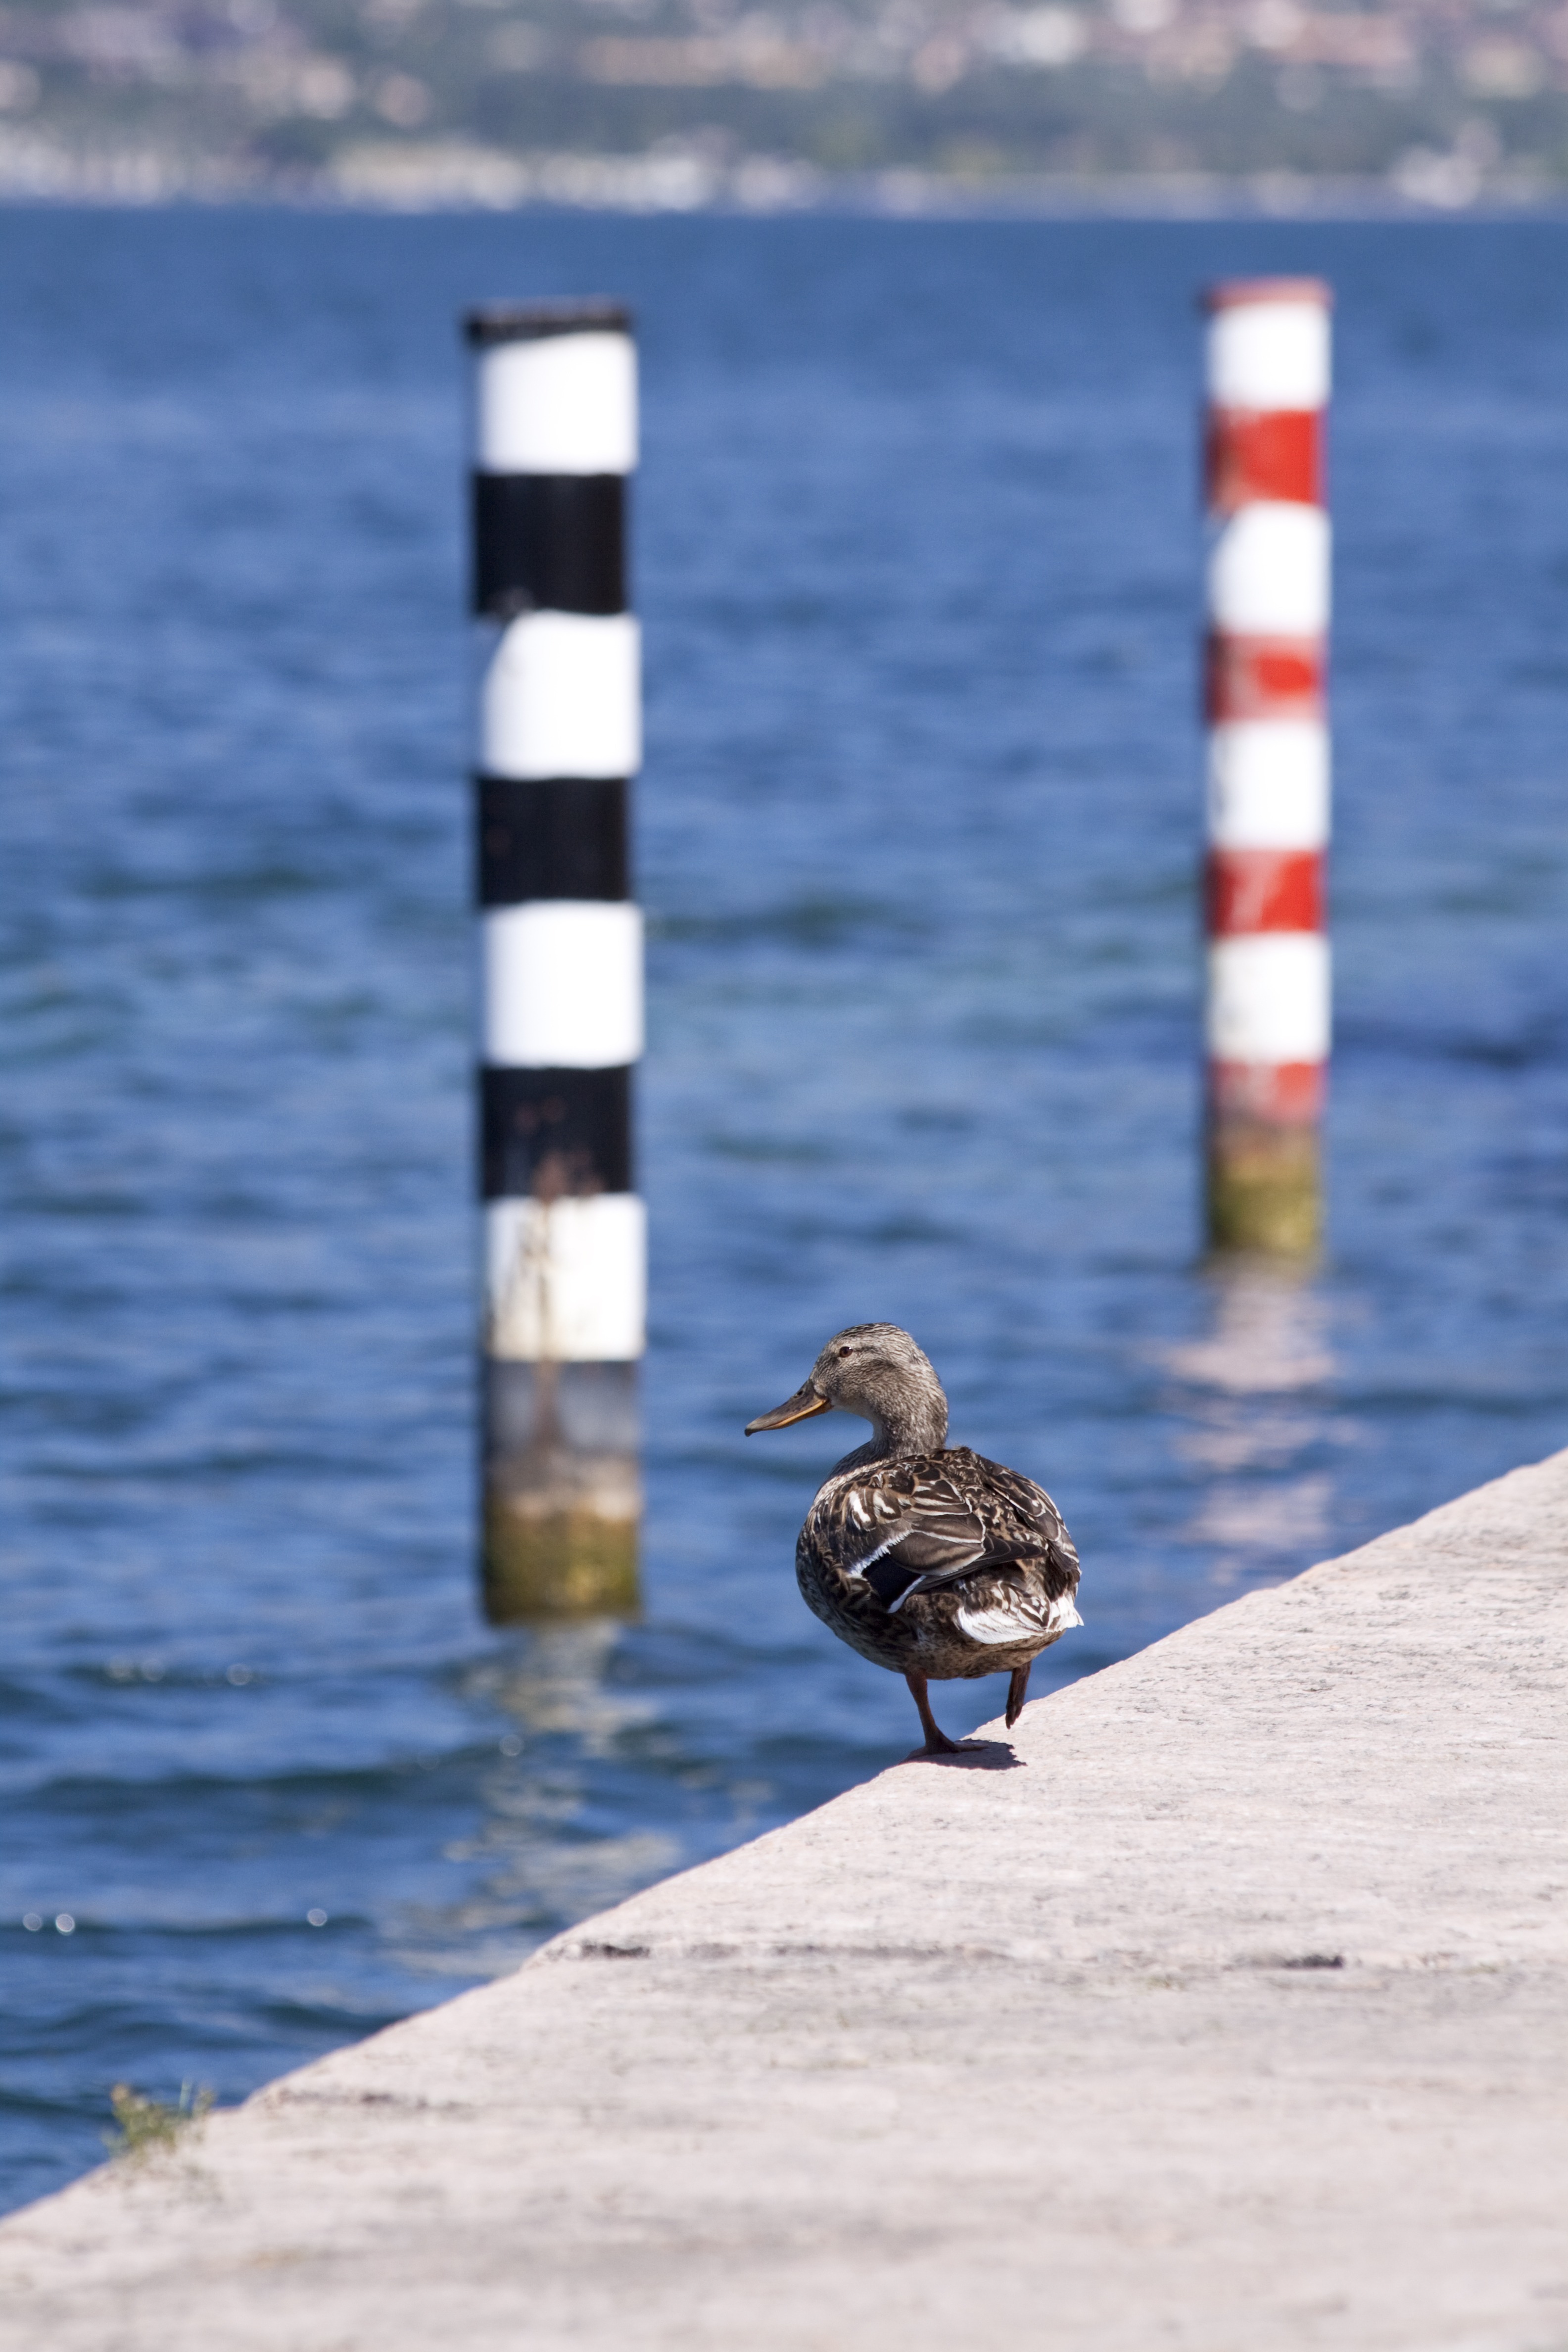
sea, water, ocean, bird, white, lake, pier, female, reflection, red, blue, black, striped, bank, ducks, promenade, dolphin, mallard, piles, swimming duck, holzdalben